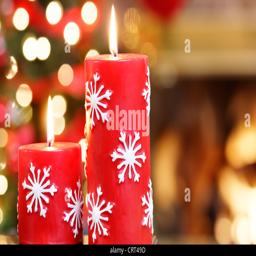
christmas candles by the fire